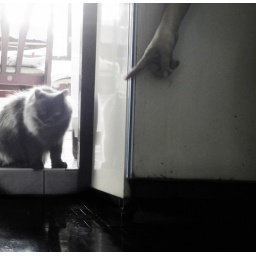
Mom and Mao the cat in the kitchen